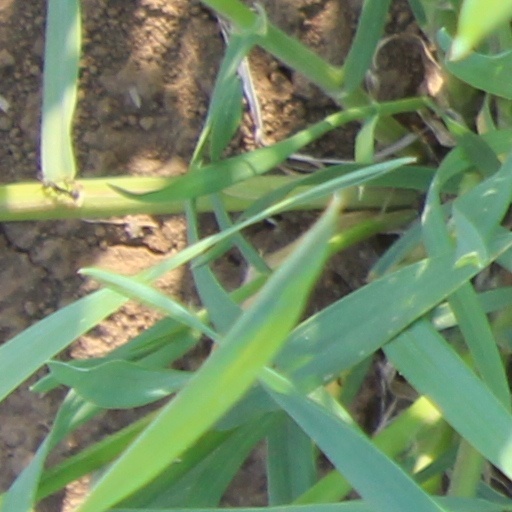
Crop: wheat